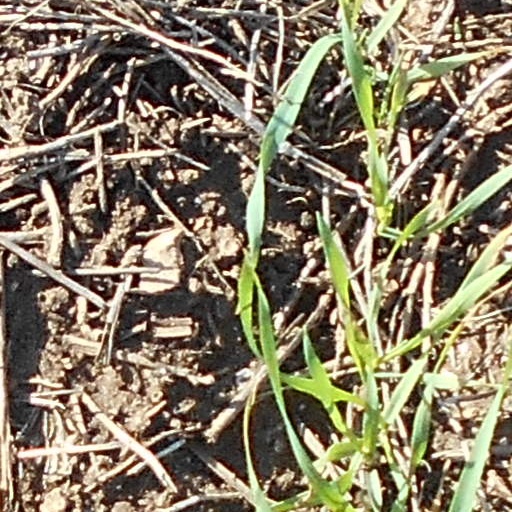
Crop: wheat